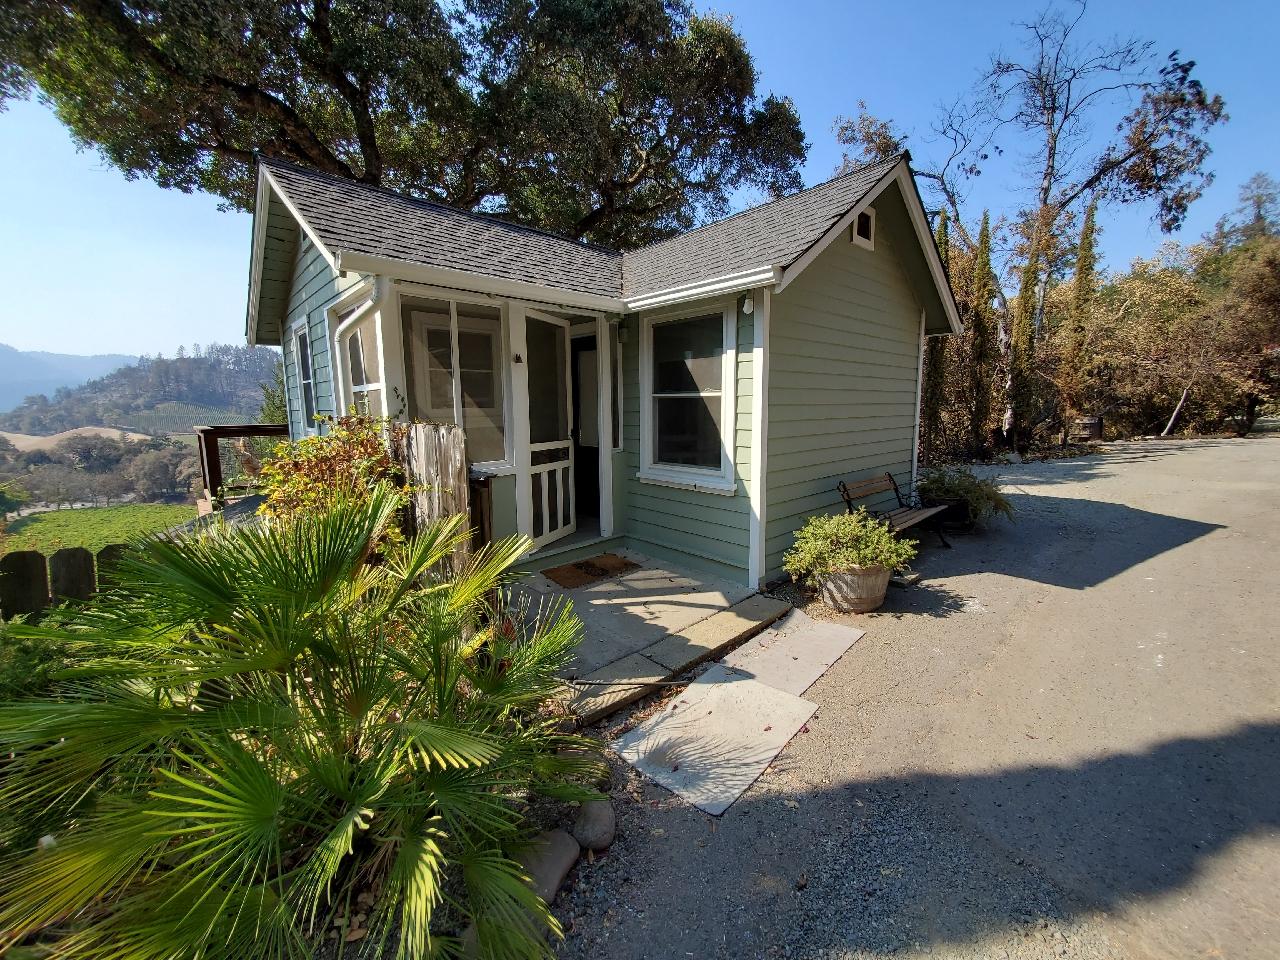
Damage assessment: affected